Barry Zito

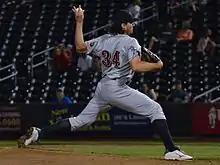
Zito in his final 2015 appearance with the Triple-A Nashville Sounds on September 6

After taking a year off from baseball, Zito signed a minor league contract to return to the Athletics on February 16, 2015. In spring training, Zito competed for a role on the Athletics' 25-man roster, possibly as a long reliever. On April 4, 2015, Zito accepted an assignment to the Triple-A Nashville Sounds. Zito's Nashville teammates lauded him for embracing the Triple-A lifestyle and for his commitment to the team: charting pitches between starts, coaching first base, and even buying dinner for the entire team on his birthday. Zito spent the entire season with Nashville, including about a month on the disabled list with left shoulder tendinitis. He was activated on the next-to-last day of the season on which he pitched one scoreless inning of relief. In 24 appearances (22 starts), he accrued an 8–7 record with a 3.46 ERA and 91 strikeouts.